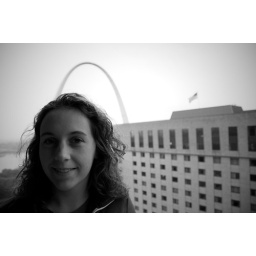
Amanda poses in front of the Gateway Arch while standing on our balcony at the hotel.